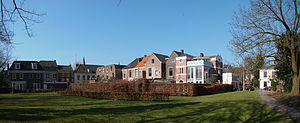
Wageningen / Galleri
Wageningen er en kommune og en by i den østlige provins Gelderland i Nederlandene.